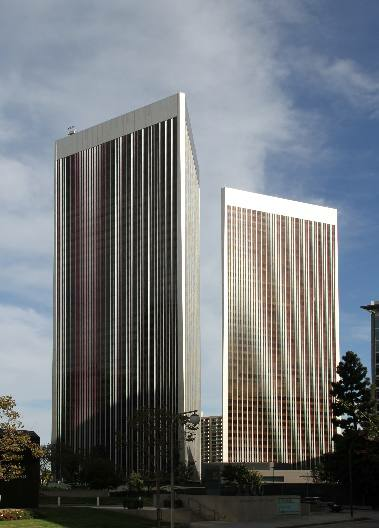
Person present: No